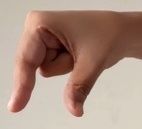
ASL sign: Q